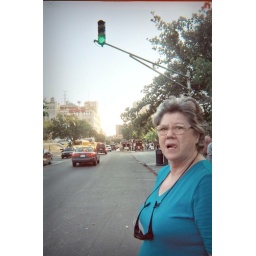
stranger lady wanting to cross a street on a green light gettin in da frame